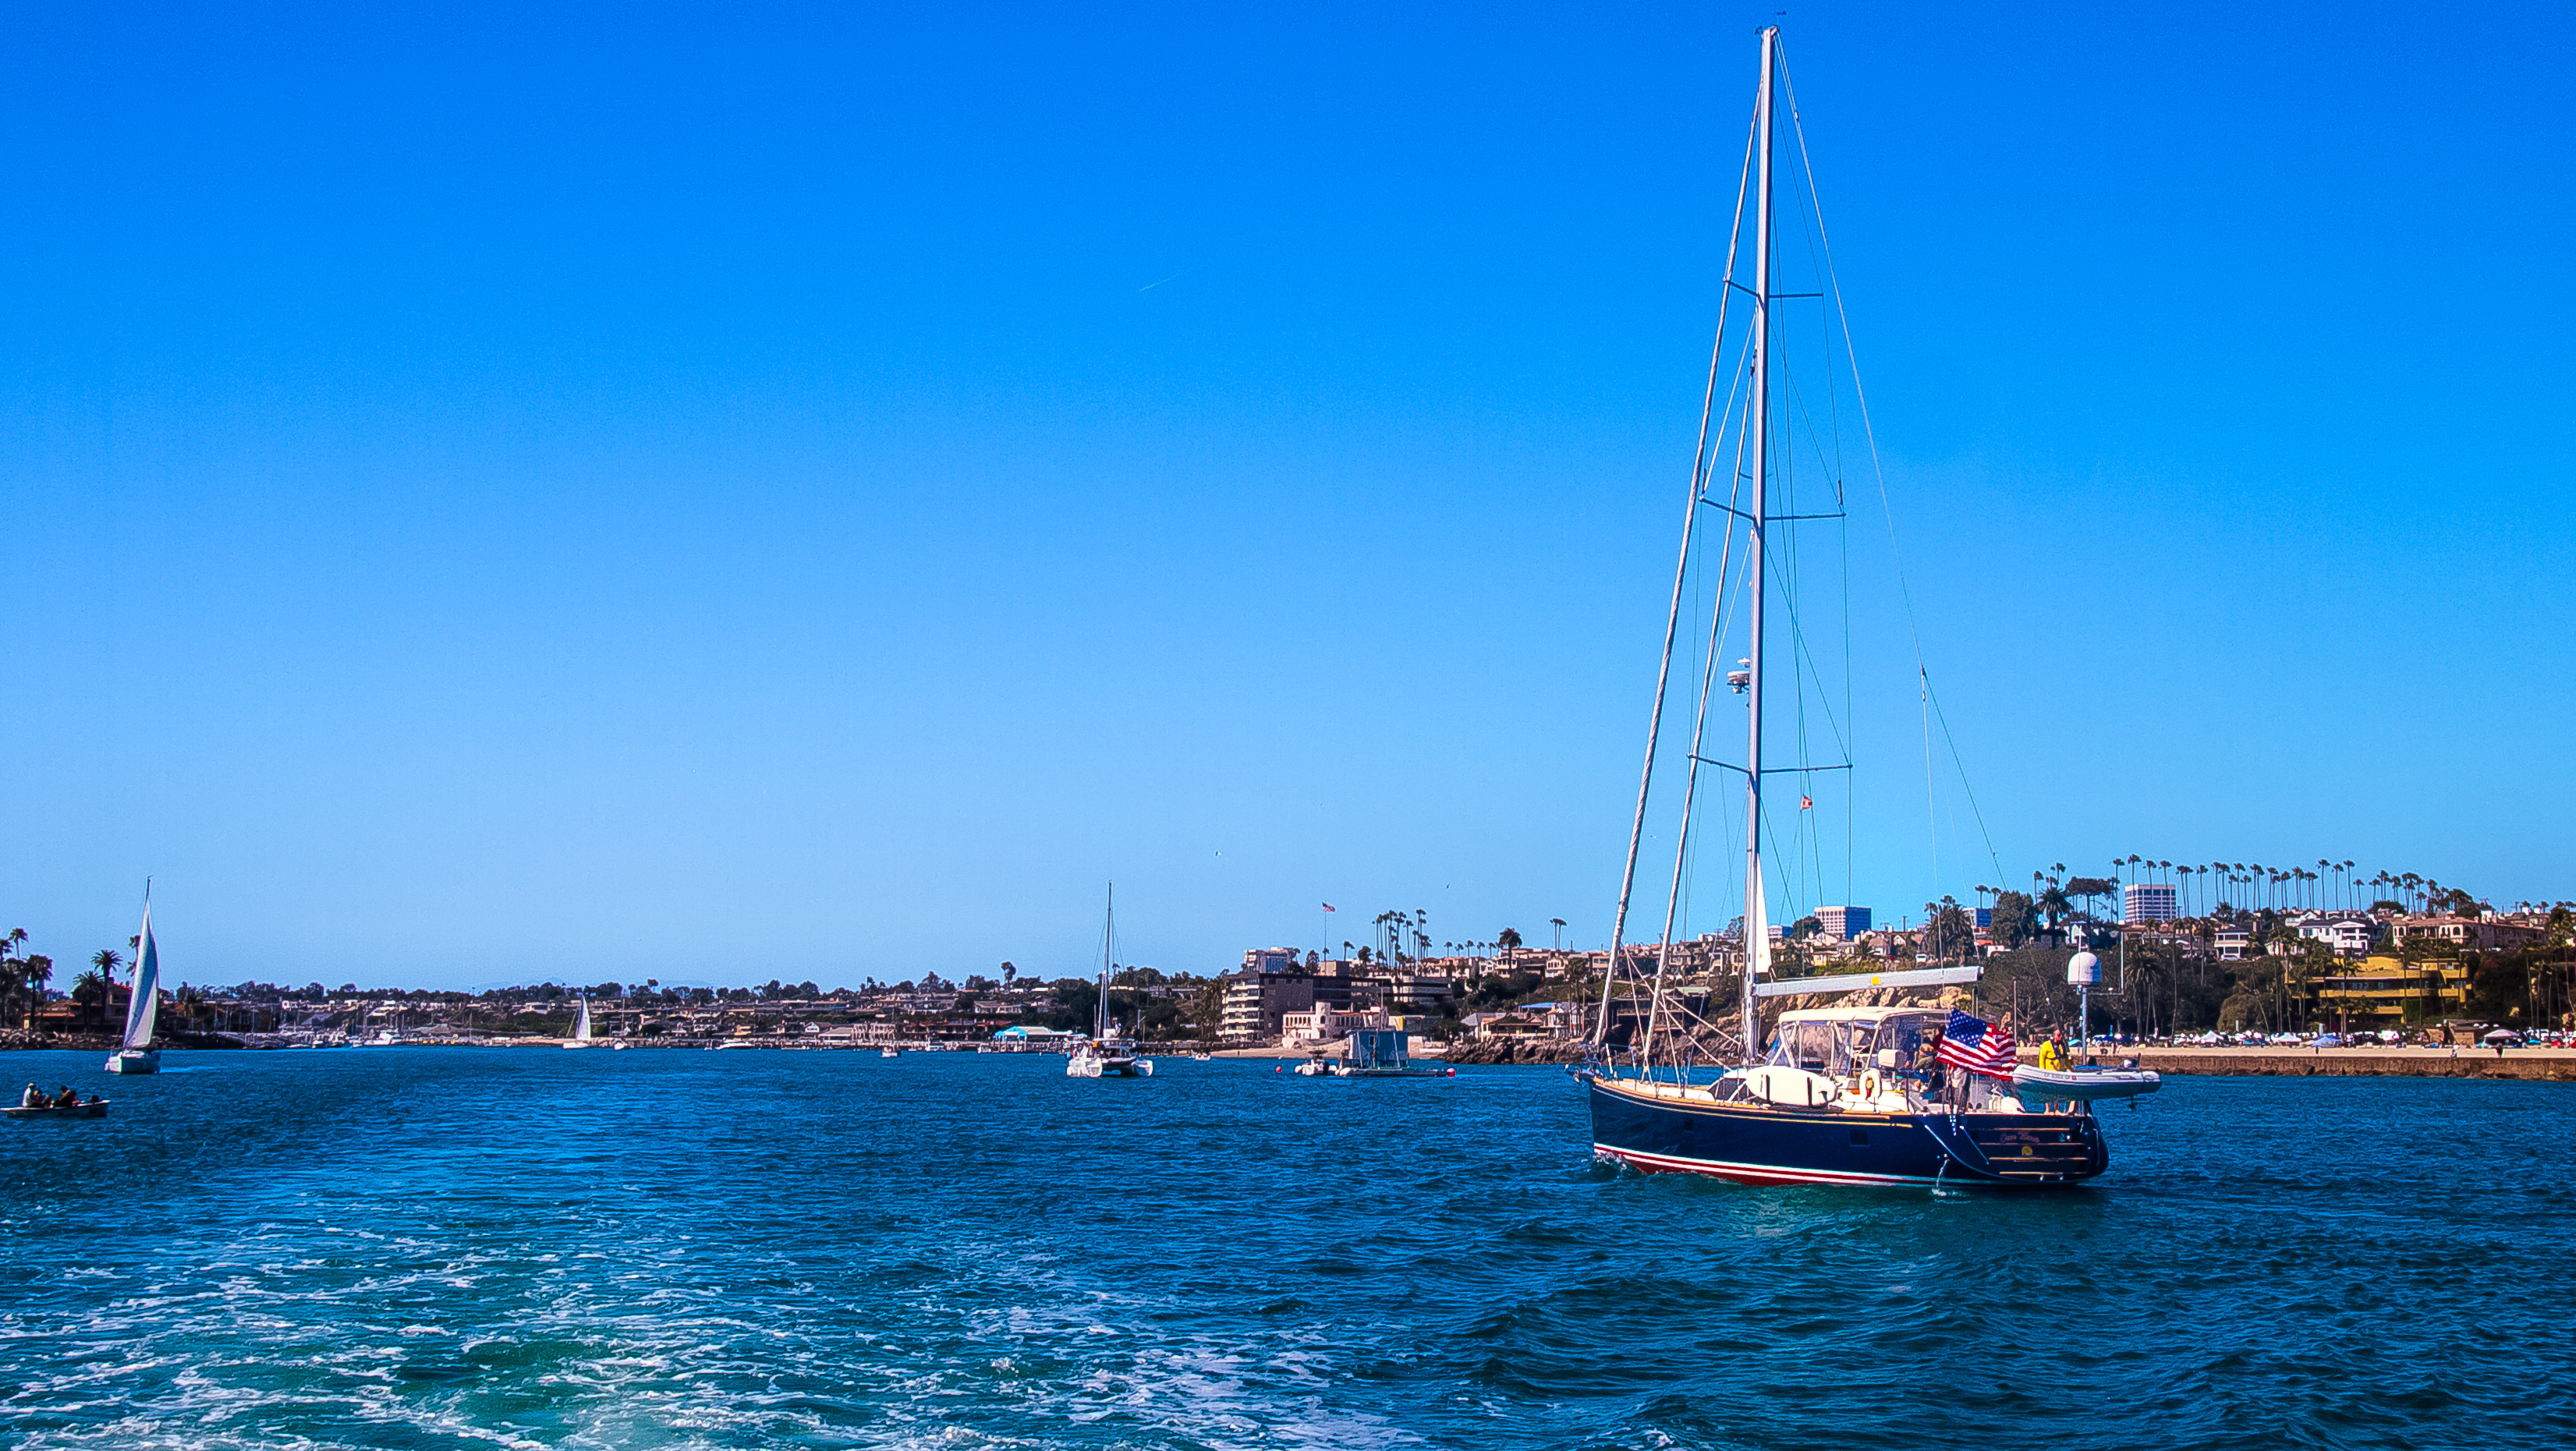
landscape, sea, water, dock, sky, boat, summer, travel, clear, vehicle, mast, sailing, yacht, bay, harbor, blue, marina, port, sailboat, california, corona, sunny, creativecommons, nautical, aqua, boating, sail, mar, del, whale, watercraft, sailor, crisp, watching, yachting, newport, sailing ship, tall ship